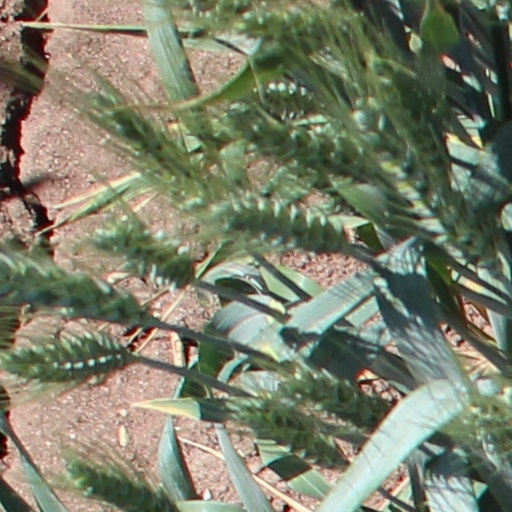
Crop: wheat